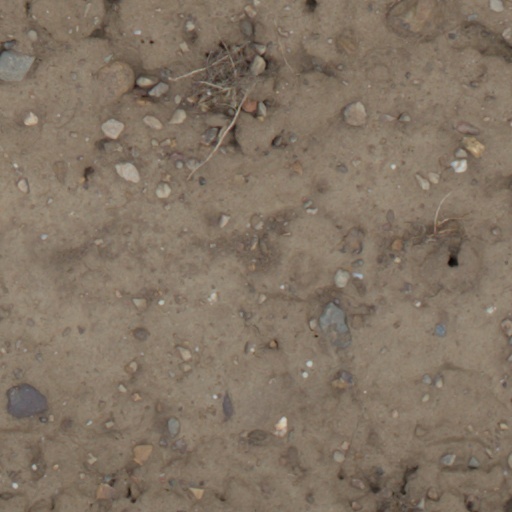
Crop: wheat